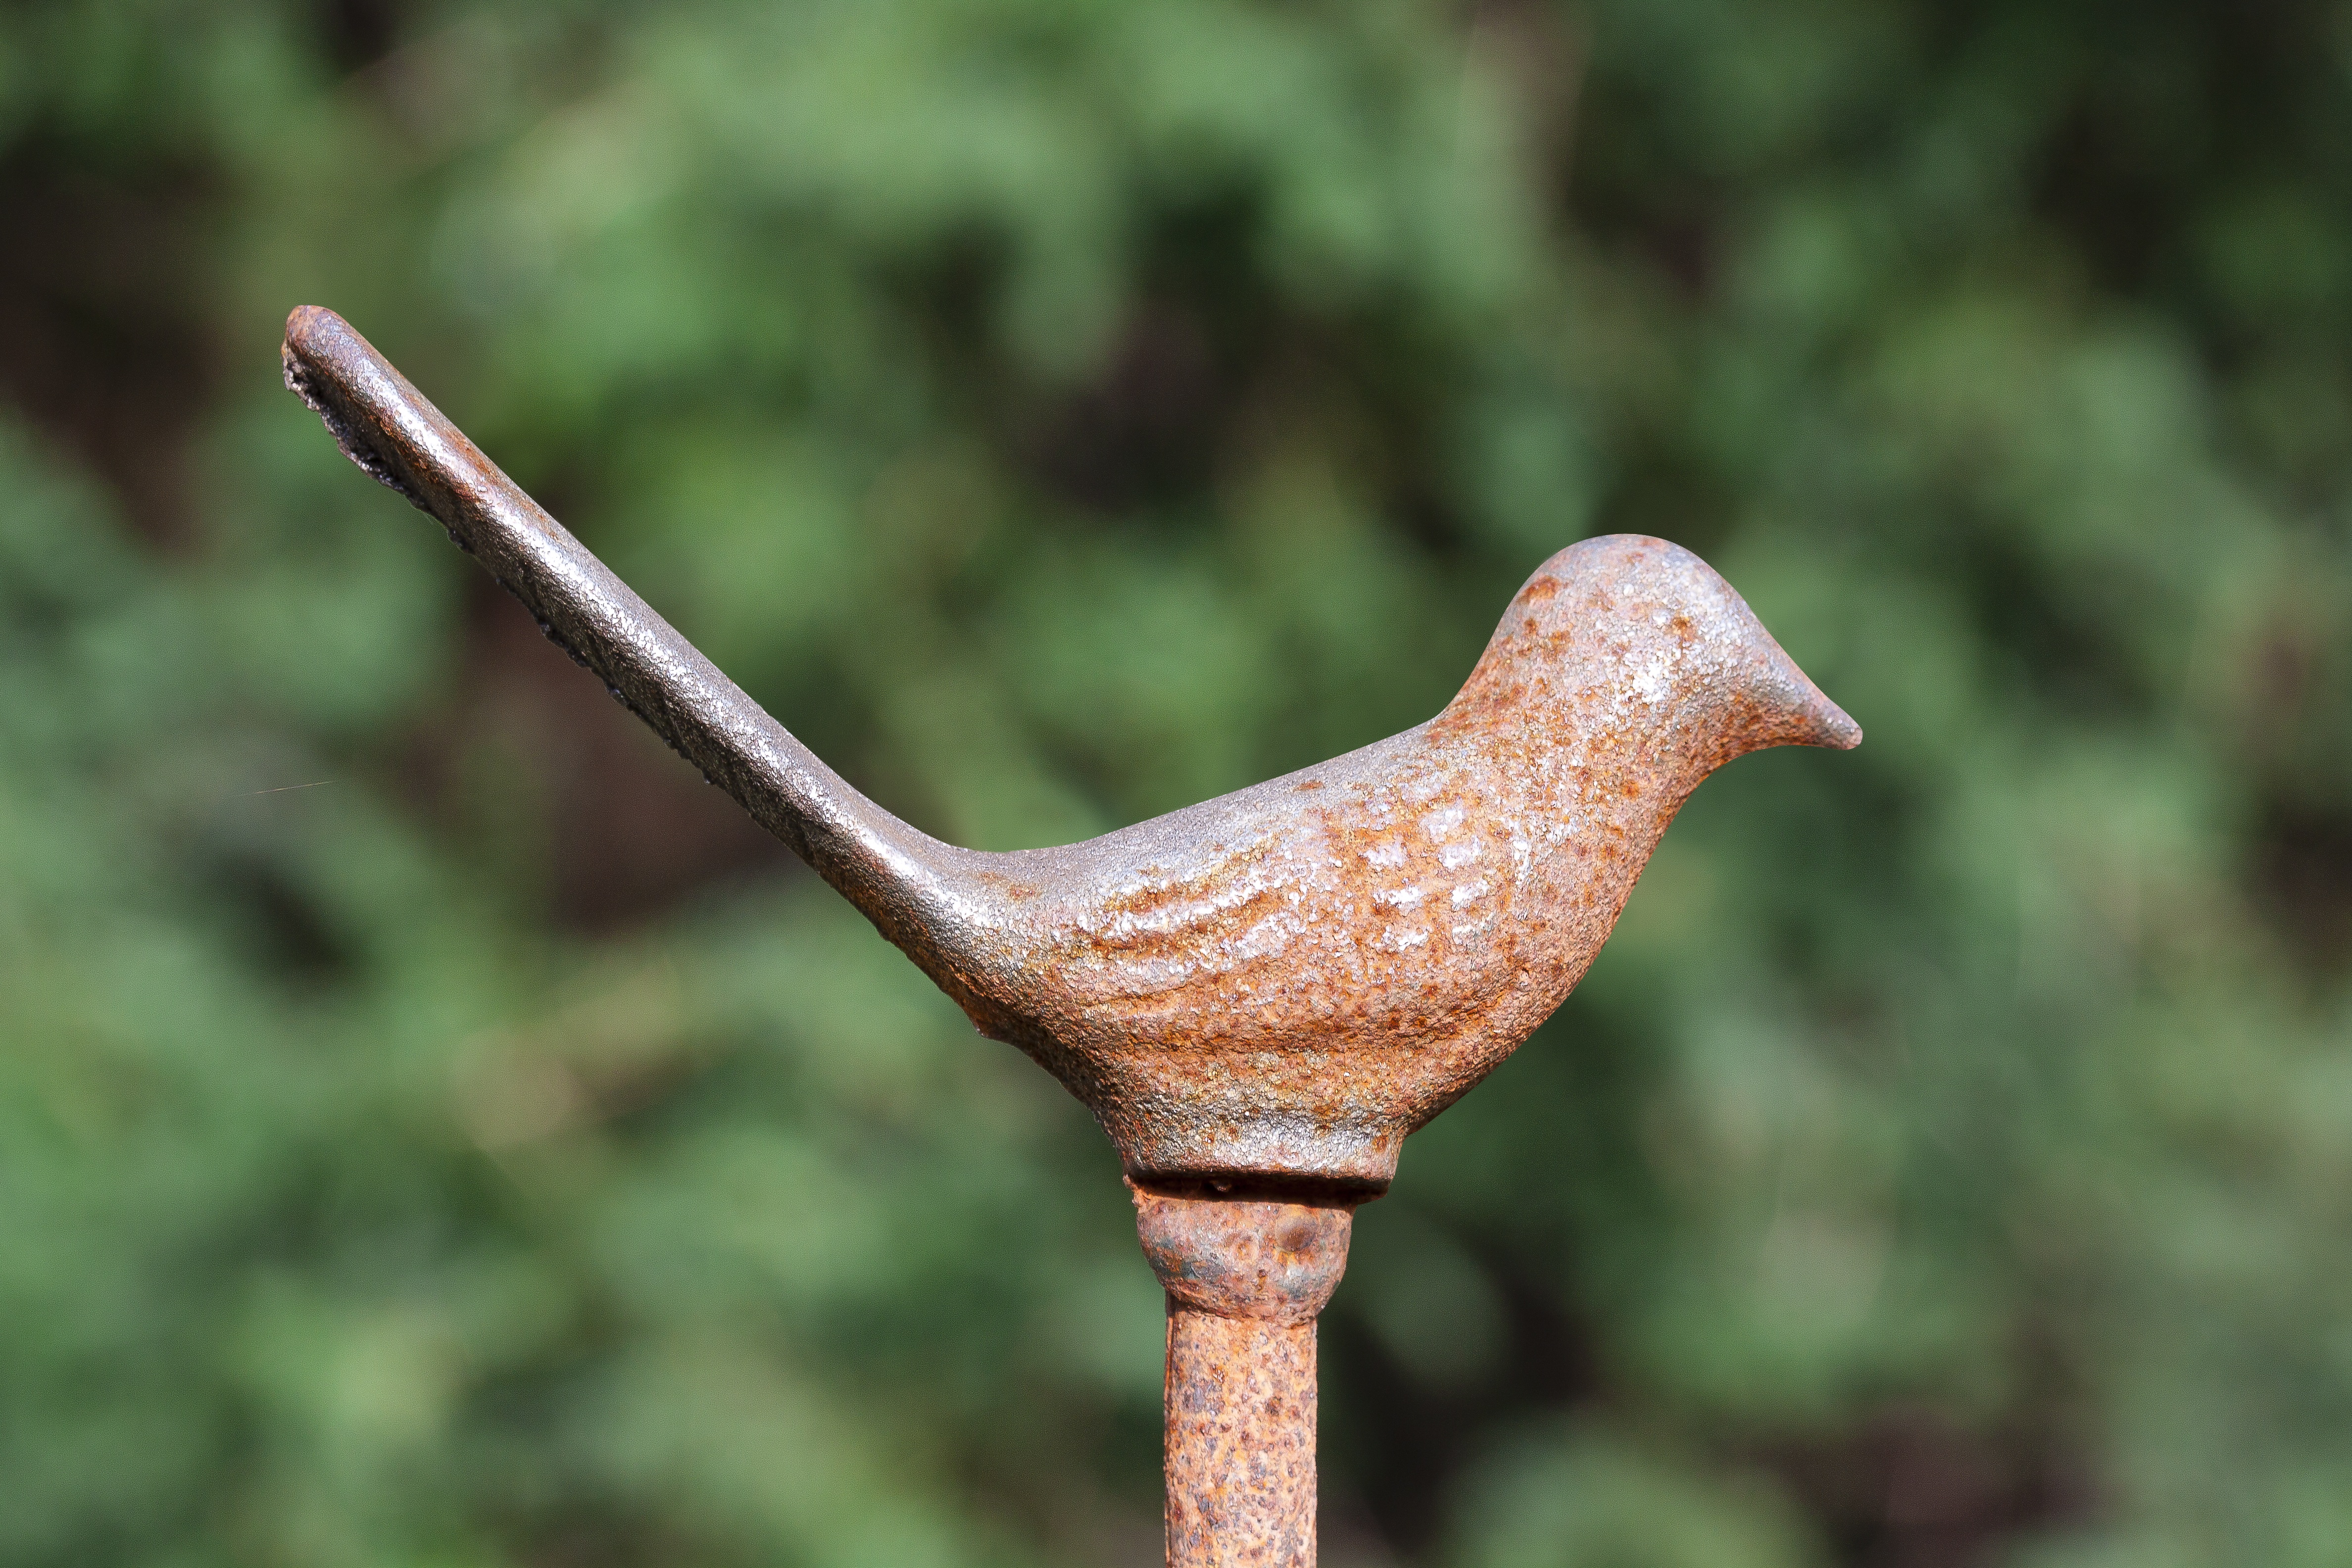
grass, branch, bird, fence, lawn, leaf, wildlife, horn, green, brown, garden, fauna, close up, rusted, detail, border, stainless, wren, wrought iron, macro photography, iron fence, garden design, forged